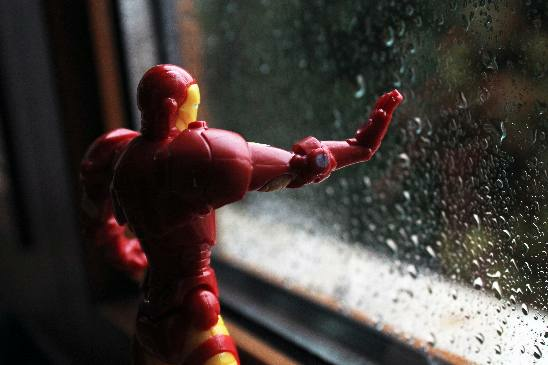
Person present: No